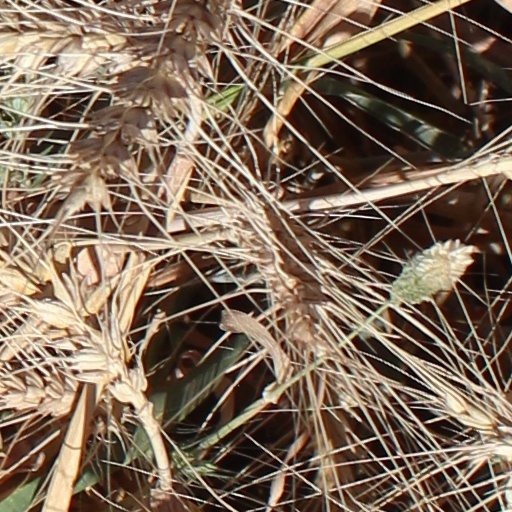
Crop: wheat